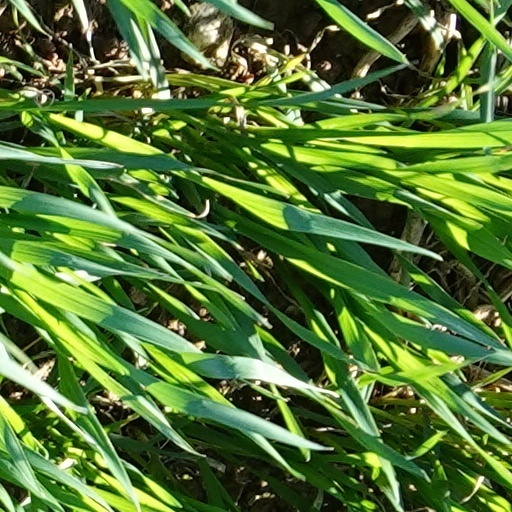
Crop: wheat